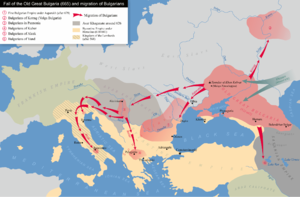
Le khanat bulgare du Danube, est un khanat médiéval fondé de part et d’autre du bas Danube par des Proto-Bulgares descendant du khan Koubrat, venus de la steppe pontique. Le khanat bulgare du Danube est issu de l’Ancienne Grande Bulgarie et précède le Premier Empire bulgare. Il succède, dans les Balkans, à l’Empire byzantin et aux sklavinies des slaves méridionaux. La conversion au christianisme orthodoxe du khan Boris, en 864, marque la transformation du khanat tengriste en une monarchie chrétienne : le Premier Empire bulgare.
Teletz, appelé Telentzas ou Telesis par les Byzantins; fut khan des Bulgares de 762 à sa mort, vers 765.
L'Ancienne Grande Bulgarie ou Vieille Grande Bulgarie ou Grande Bulgarie ancienne est un territoire du haut Moyen Âge qui a existé approximativement de 630 aux années 660, situé au sud de la steppe pontique, centré entre le Dniestr à l'ouest et la basse Volga à l'est, et bordé au sud par la mer Noire et la mer d'Azov.